Kholstomer

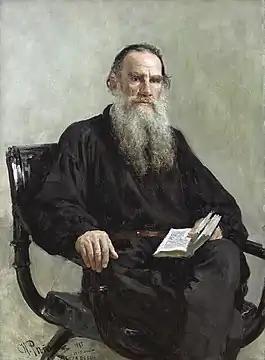
Tolstoy

"Kholstomer", also translated as "Strider", is a work by Leo Tolstoy that has been referred to as “one of the most striking stories in Russian literature”. It was started in 1863 and left unfinished until 1886, when it was reworked and published as "Kholstomer: The Story of a Horse". Georgi Tovstonogov staged it in his theatre in 1975. The horse was played by Yevgeni Lebedev. This story prominently features the technique of defamiliarization by adopting the perspective of a horse to expose some of the irrationalities of human conventions.